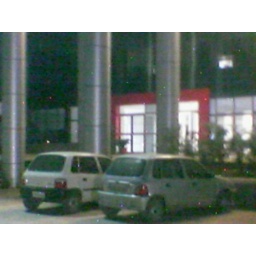
cars in front of building